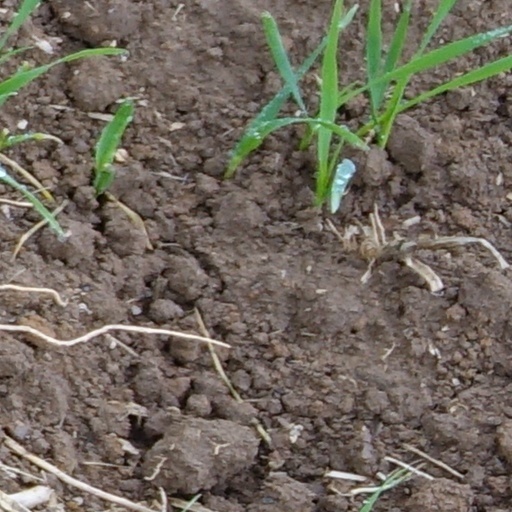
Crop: wheat